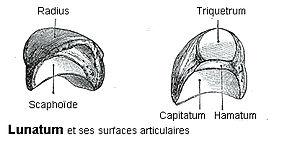
Lunatum (Ostélogie
Le lunatum est un os de la première rangée du carpe dont le rôle fonctionnel, en duo avec l'os scaphoïde, est fondamental dans la biomécanique du poignet.